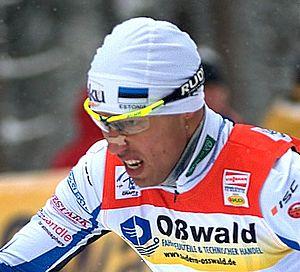
Algo Kärp est un fondeur estonien, né le 13 avril 1985 à Tarvastu.